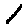
Label: 1